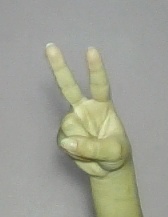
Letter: taa